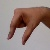
The image shows a hand gesture representing the letter 'Q' in Indian Sign Language.